Mazo de la Roche

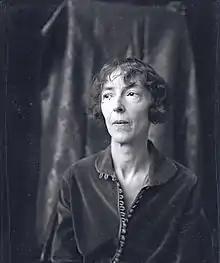
Mazo de la Roche, December 18, 1927

Mazo de la Roche (born Maisie Louise Roche; January 15, 1879 – July 12, 1961) was a Canadian writer who was the author of the "Jalna" novels, one of the most popular series of books of her time.